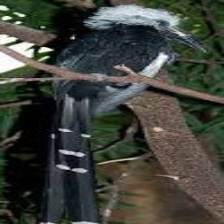
Species: WHITE CRESTED HORNBILL
Scientific name: TROPICRANUS ALBOCRISTATUS
ImageNet parent category: hornbill